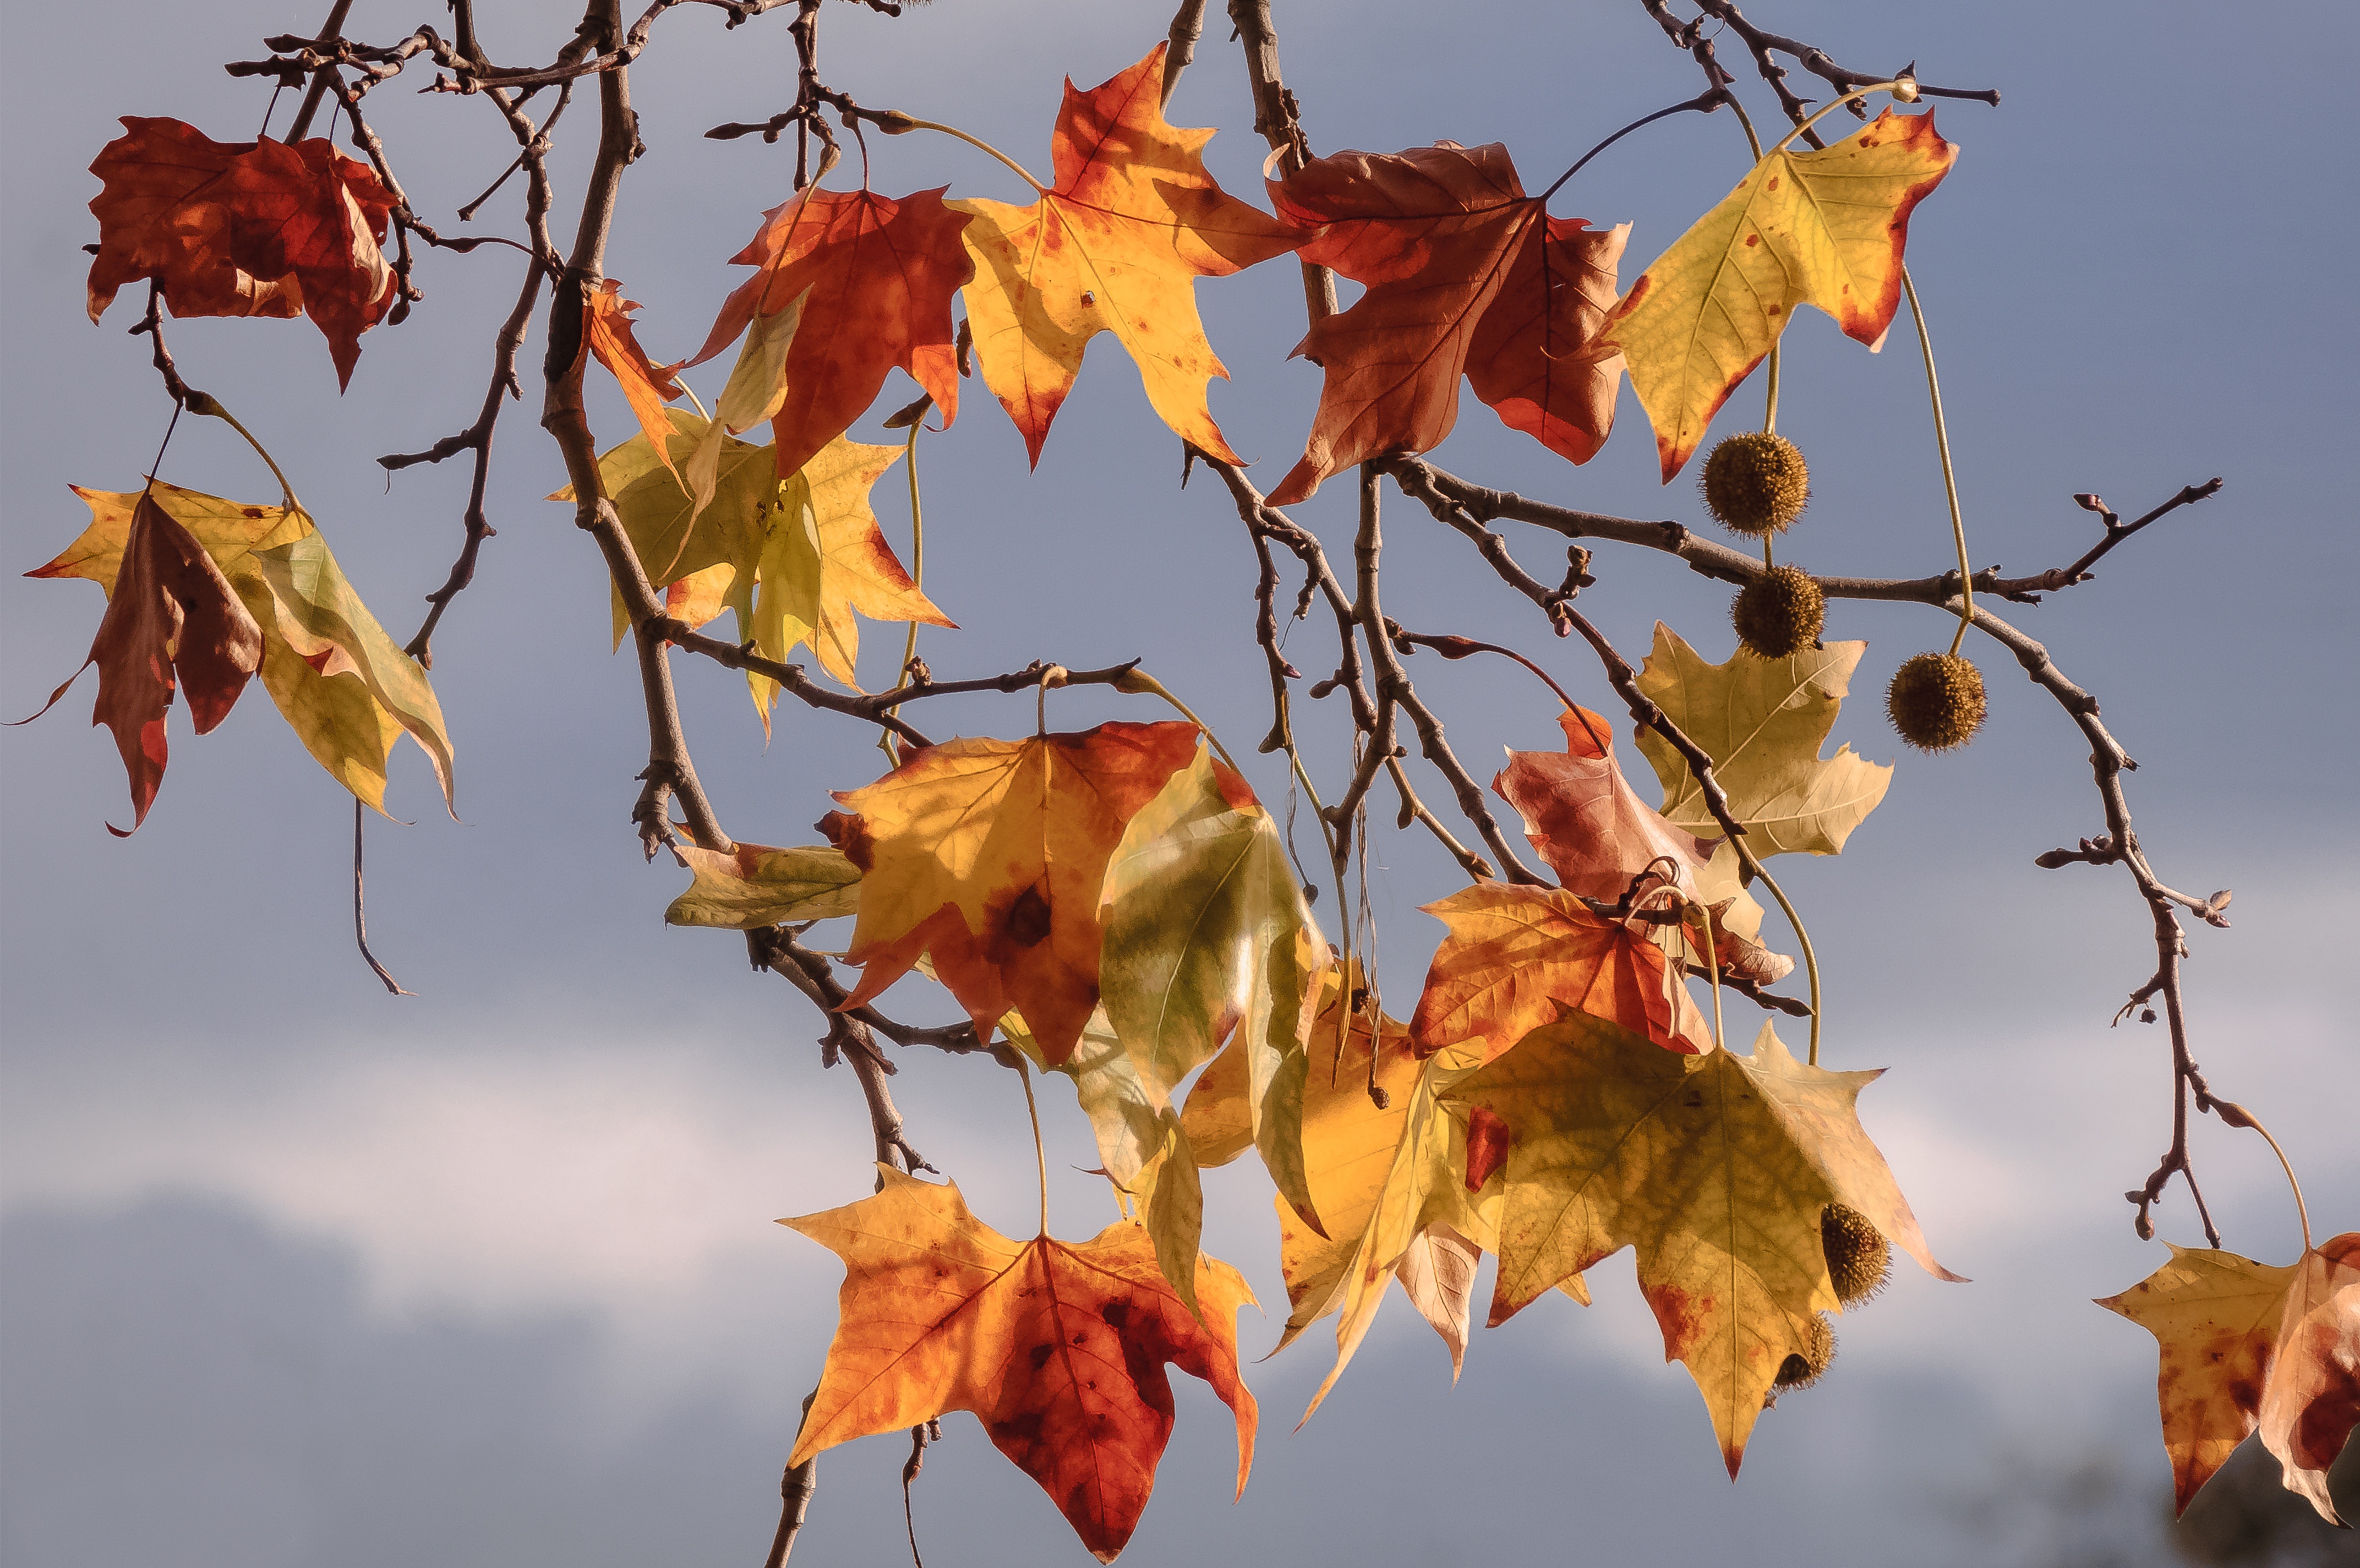
tree, nature, branch, plant, sunlight, texture, leaf, fall, flower, foliage, orange, pattern, red, color, natural, autumn, colorful, yellow, season, maple tree, maple leaf, leaves, bright, seasonal, october, autumn leaves, fall leaves, flowering plant, fall leaves background, woody plant, land plant